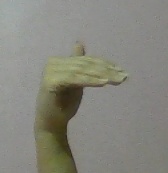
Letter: khaa